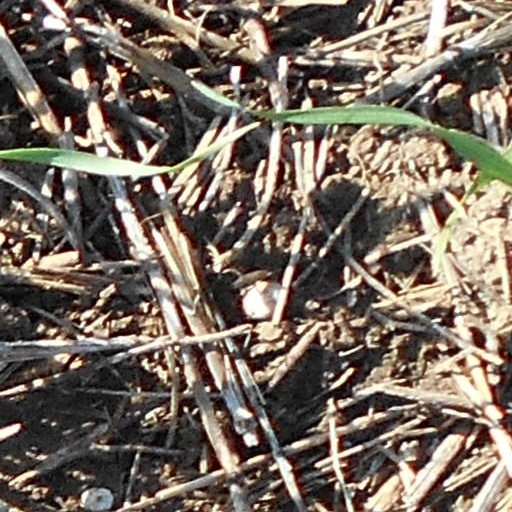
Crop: wheat